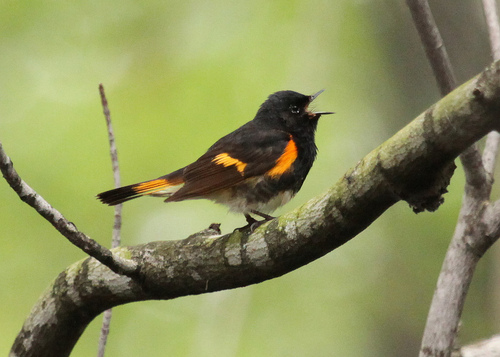
a small black bird with small pointed beak, and orange side, wingbars and part of the tail.
a small bird with a black body, orange wingbars, and orange spots on the chest and rectrices.
a small bird with orange secondaries and black breast and side and the bill is short and pointed
this bird is black, and orange in color with a skinny sharp beak, and black eye rings.
this bird is black with orange and has a very short beak.
this bird is black with orange and has a very short beak.
this small bird is black with accents of bright orange at the side, wingbars and uppertail coverts.
this bird has wings that are black and has orange patches on them
this particular bird has a belly that is white and brown and orange
this bird is small in size, has a yellow wingbar and flank, with a pointed bill.
Species: American Redstart